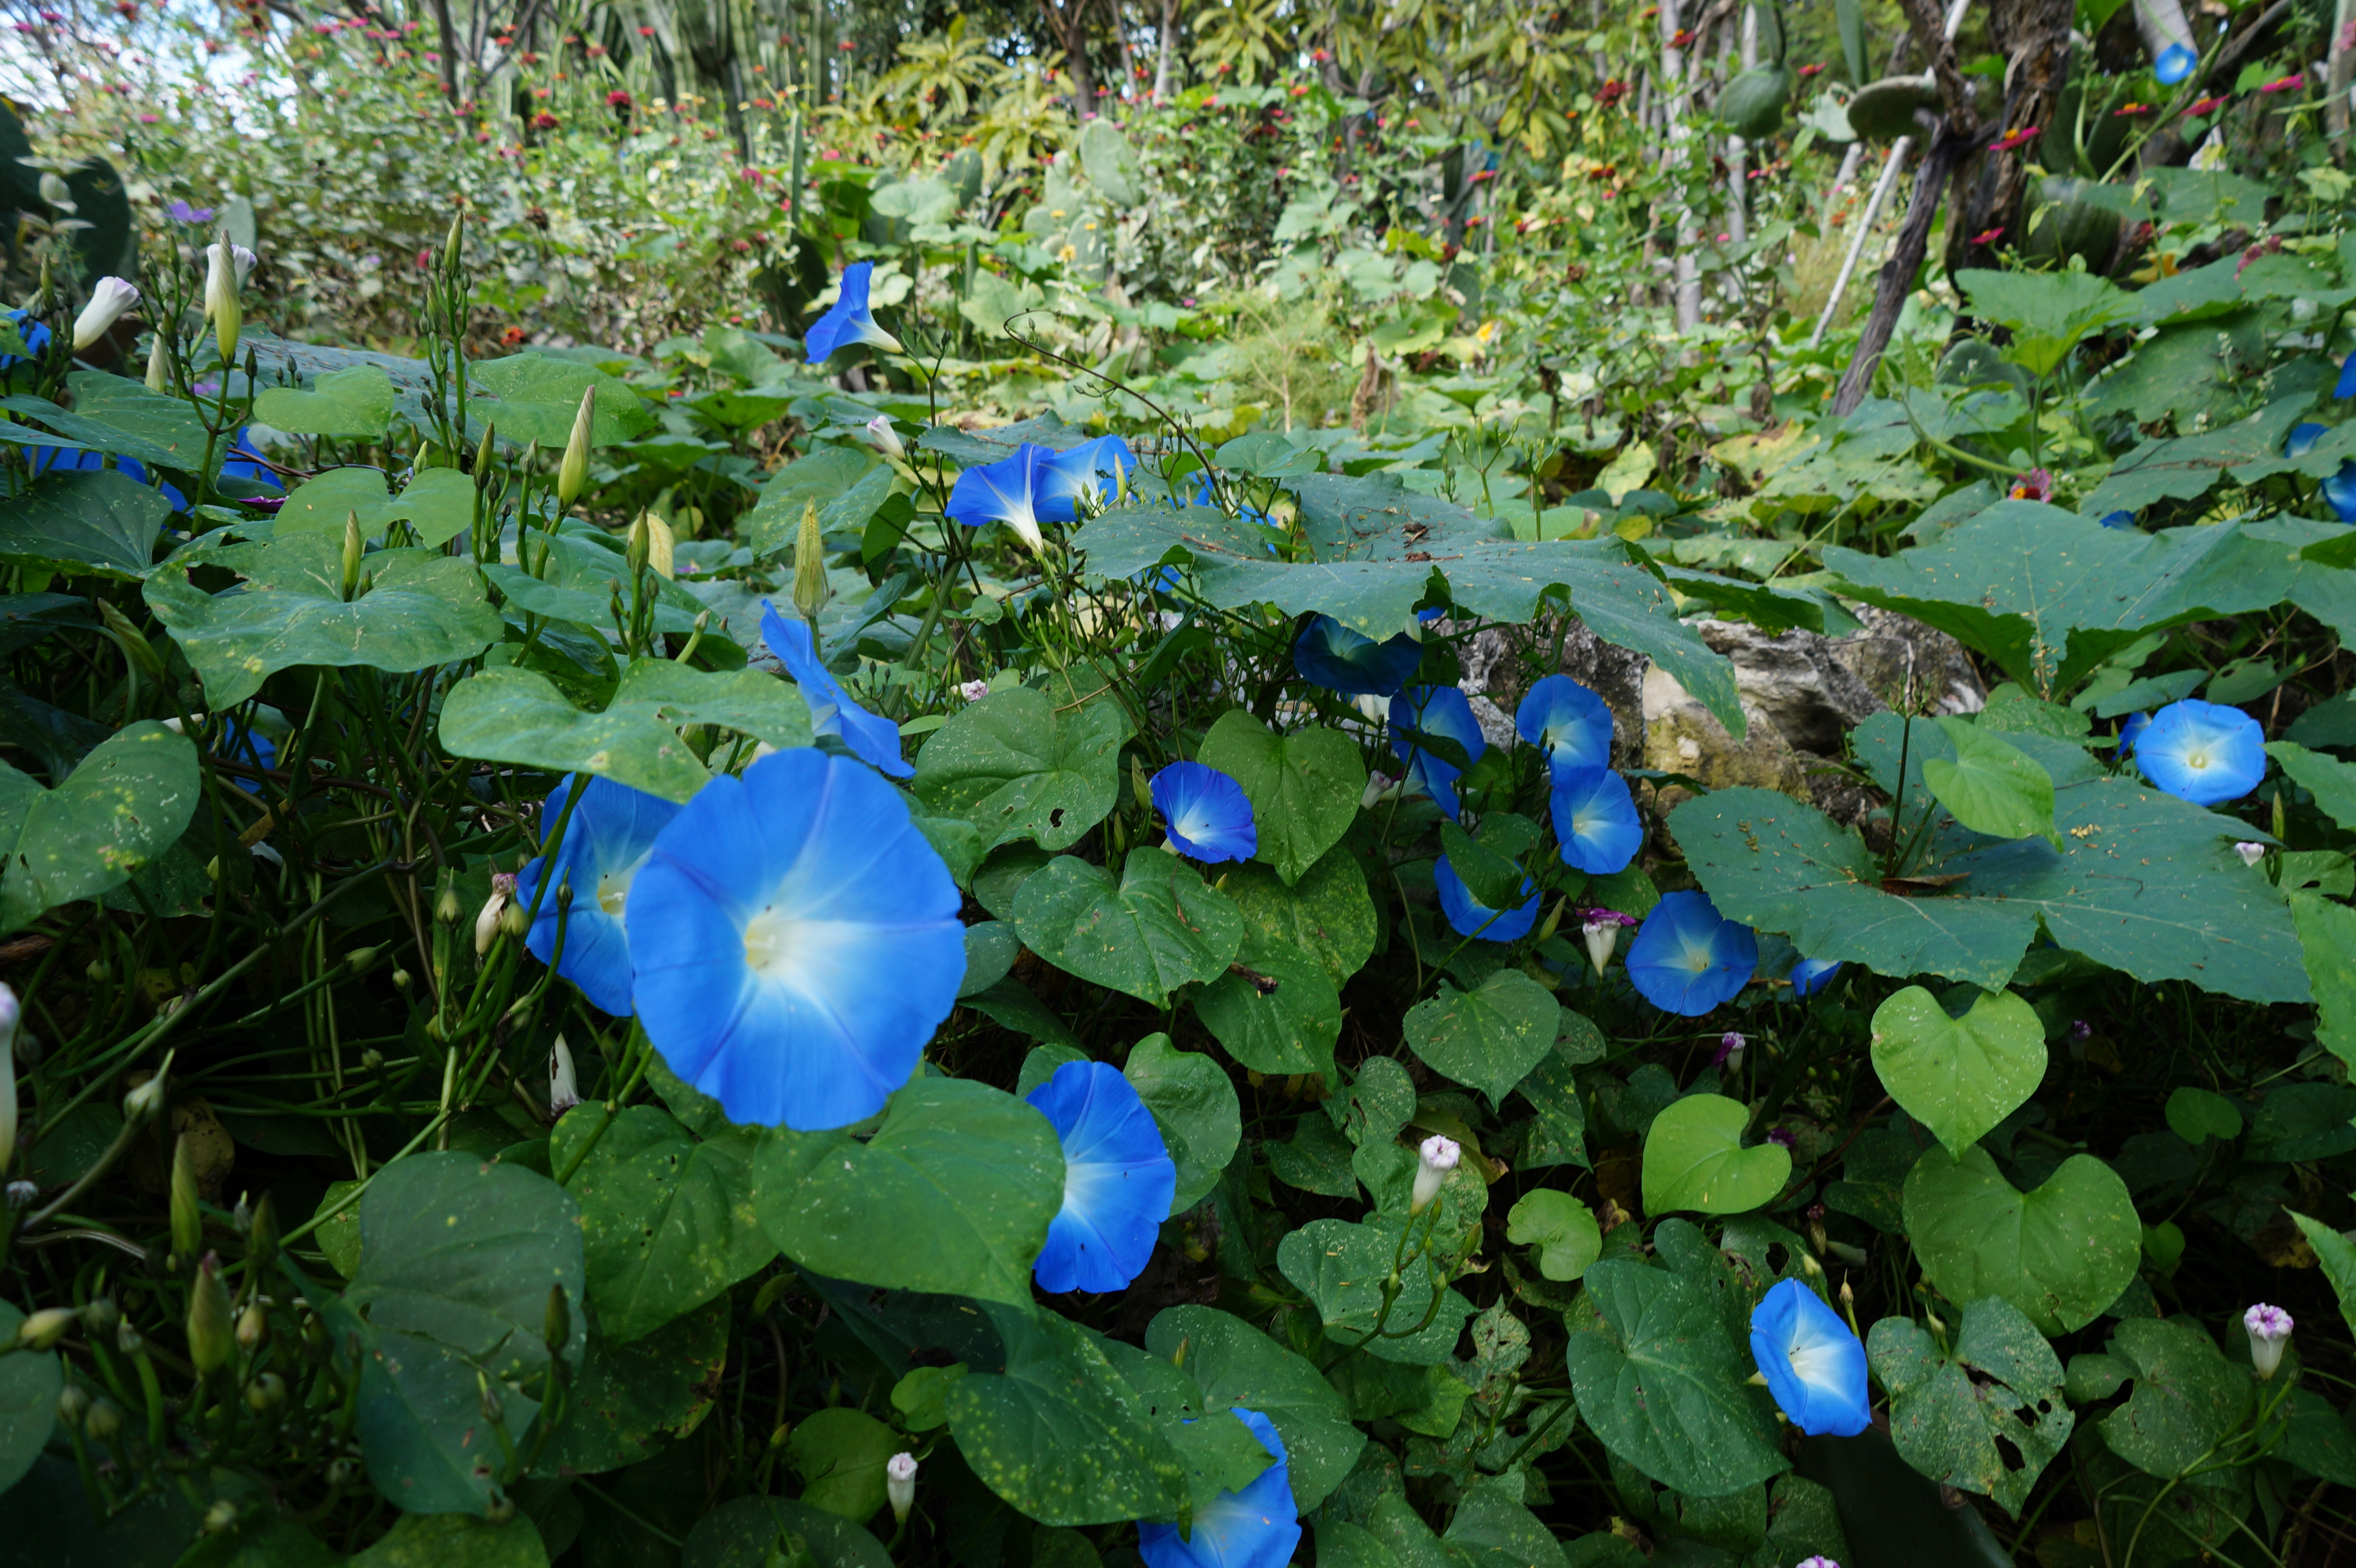
garden, bloom, bee, blue, insects, plant, spring, flowers, flower, flowering plant, leaf, groundcover, morning glory, botany, morning glory family, water lily, annual plant, wildflower, aquatic plant, vascular plant, bellflower, dayflower, violet family, bellflower family, beach moonflower, viola